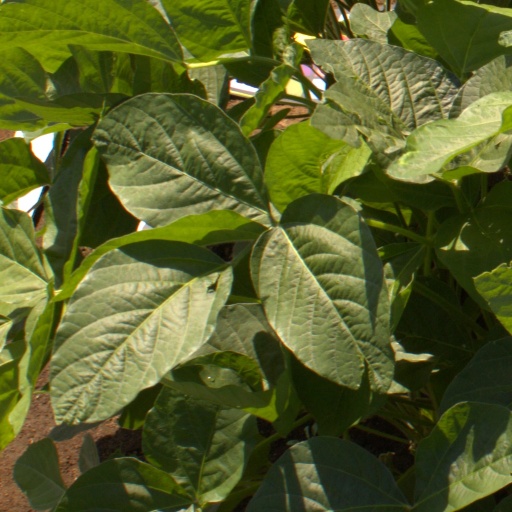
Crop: soybean